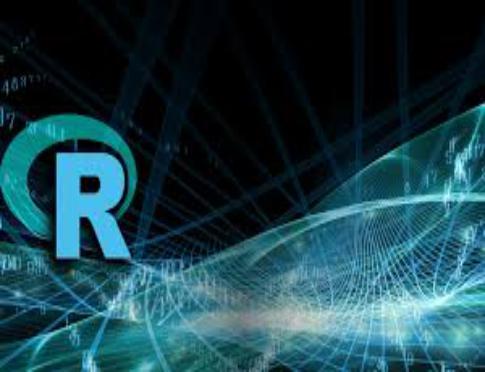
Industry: Clothes